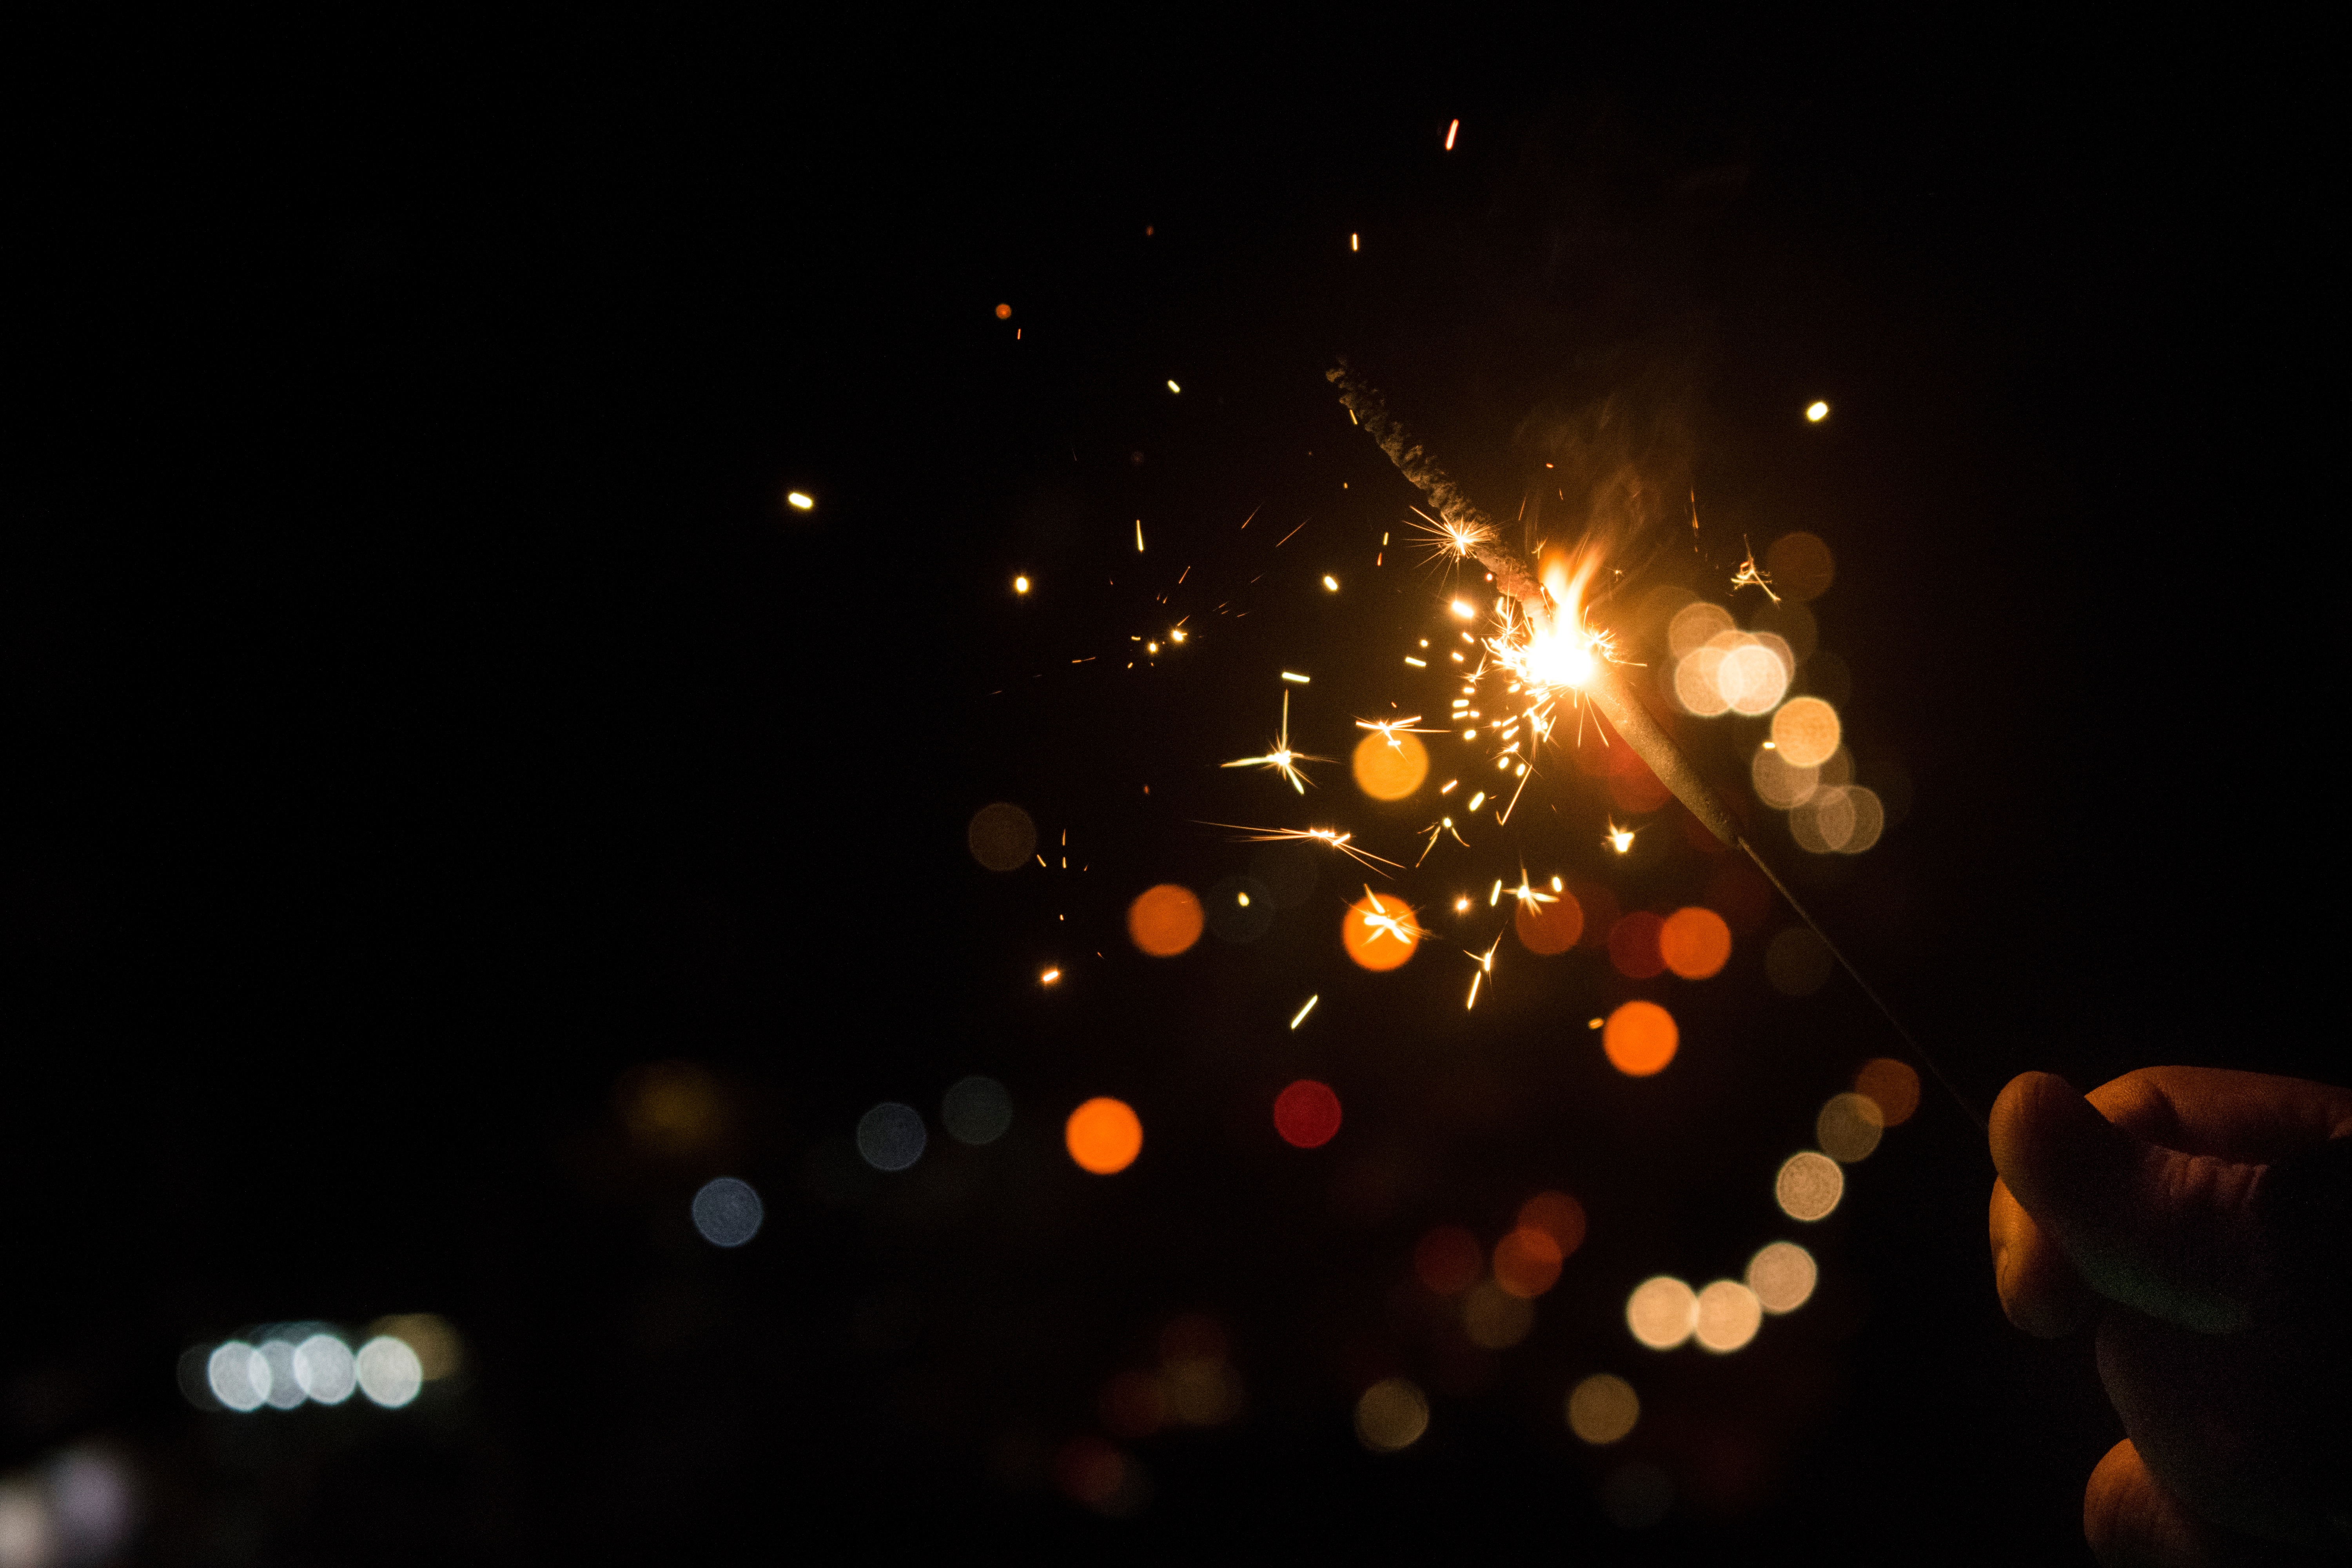
hand, light, bokeh, night, sparkler, darkness, lighting, holding, fireworks, event